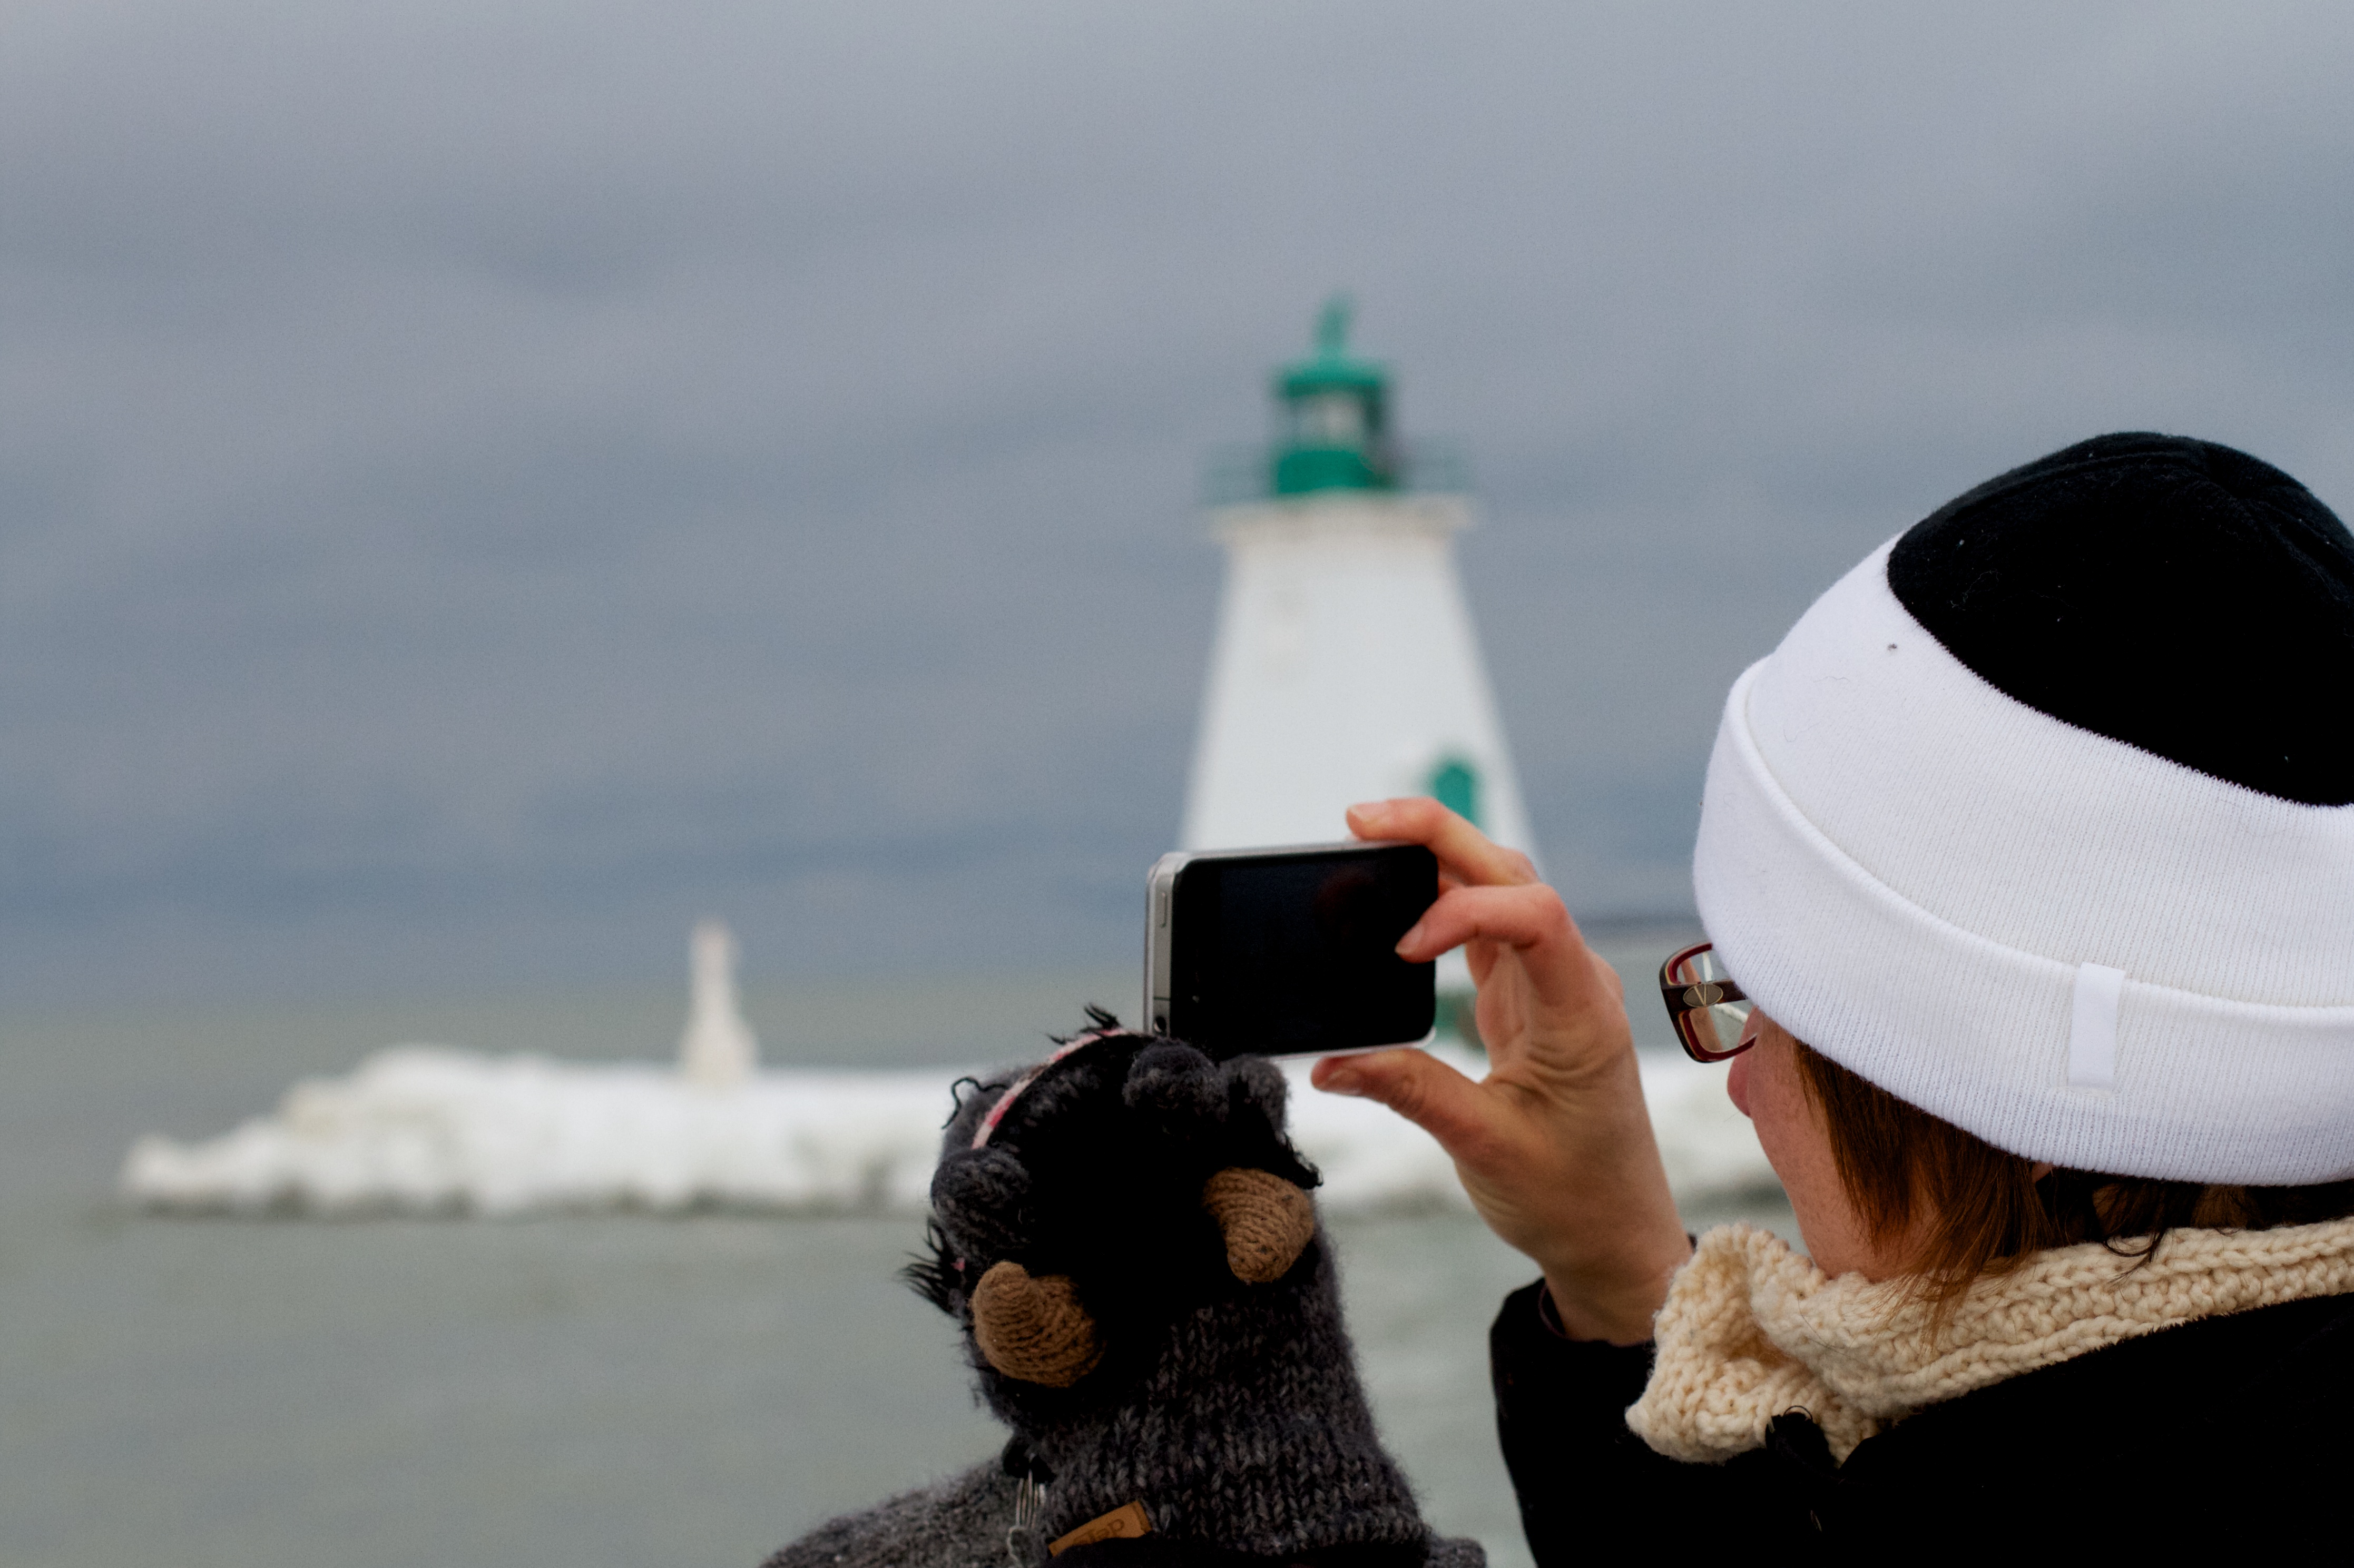
sea, water, vacation, toy